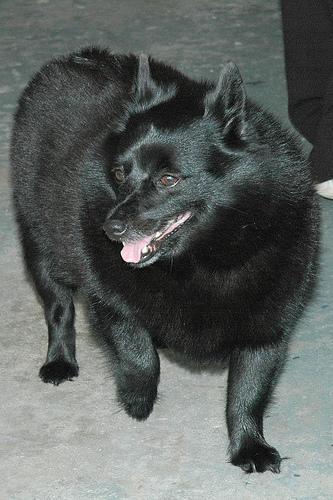
schipperke